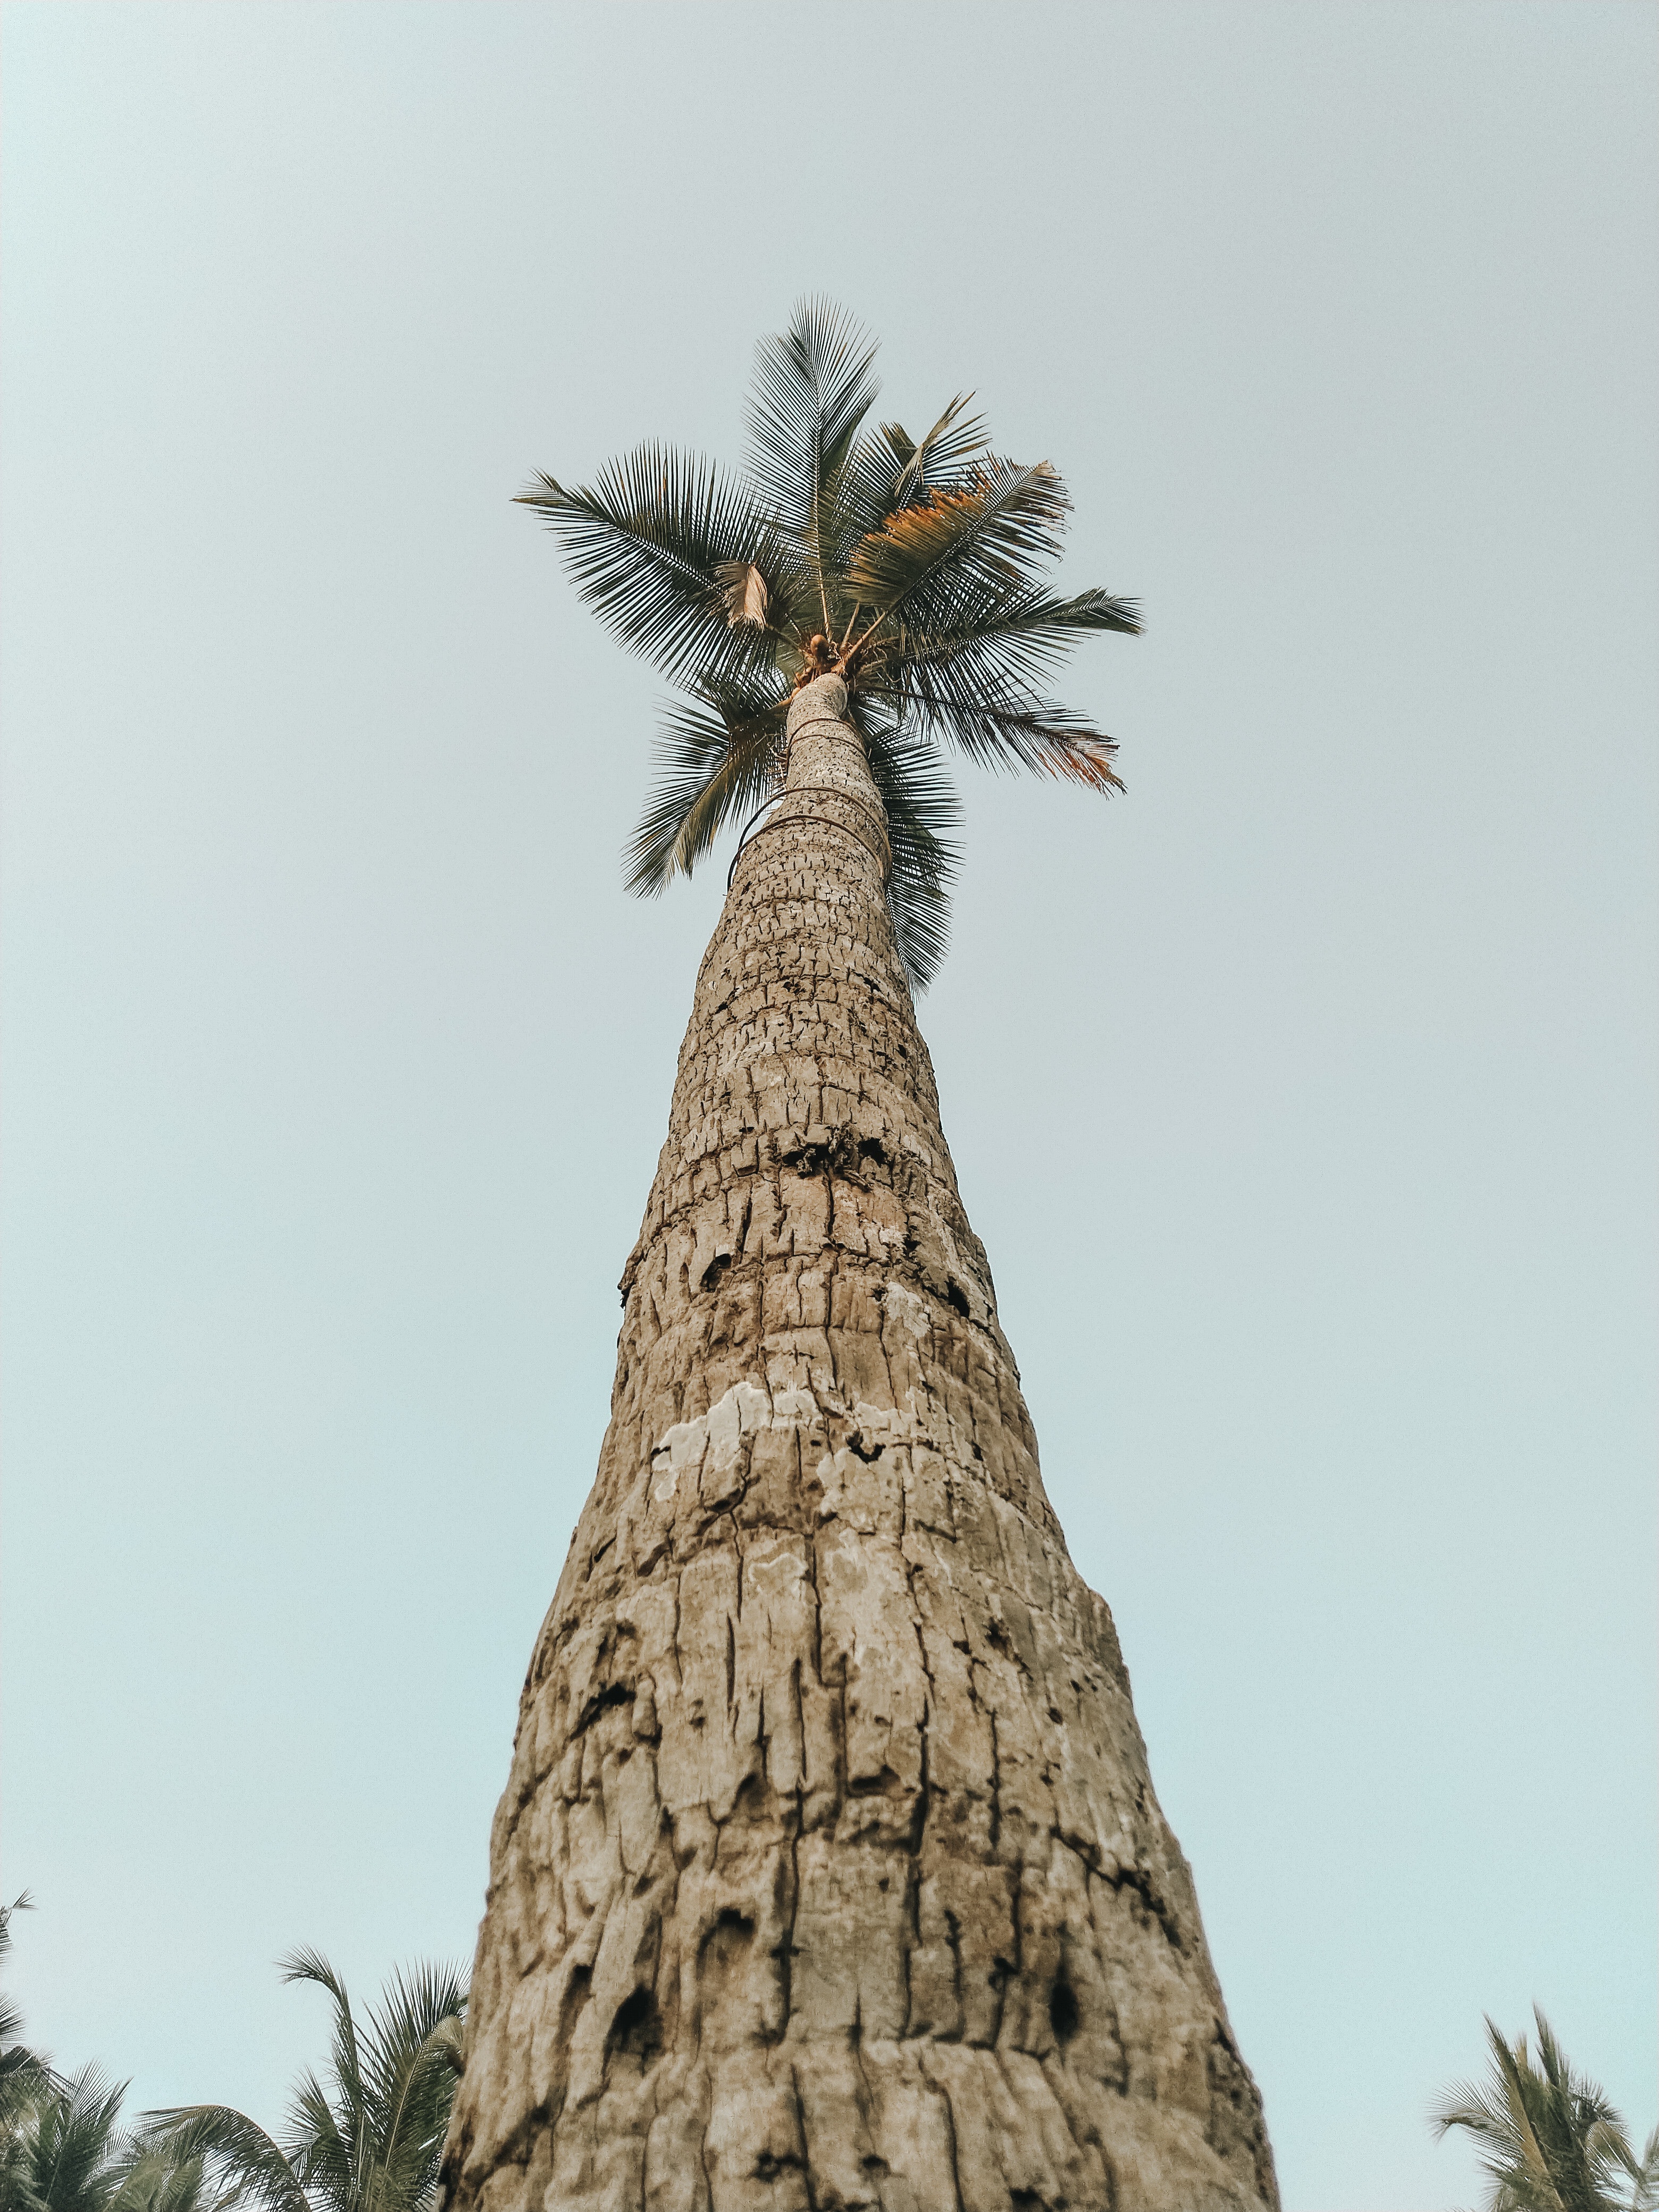
tree, palm tree, Desert Palm, woody plant, plant, arecales, trunk, borassus flabellifer, sky, terrestrial plant, elaeis, date palm, attalea speciosa, plant stem, Roystonea